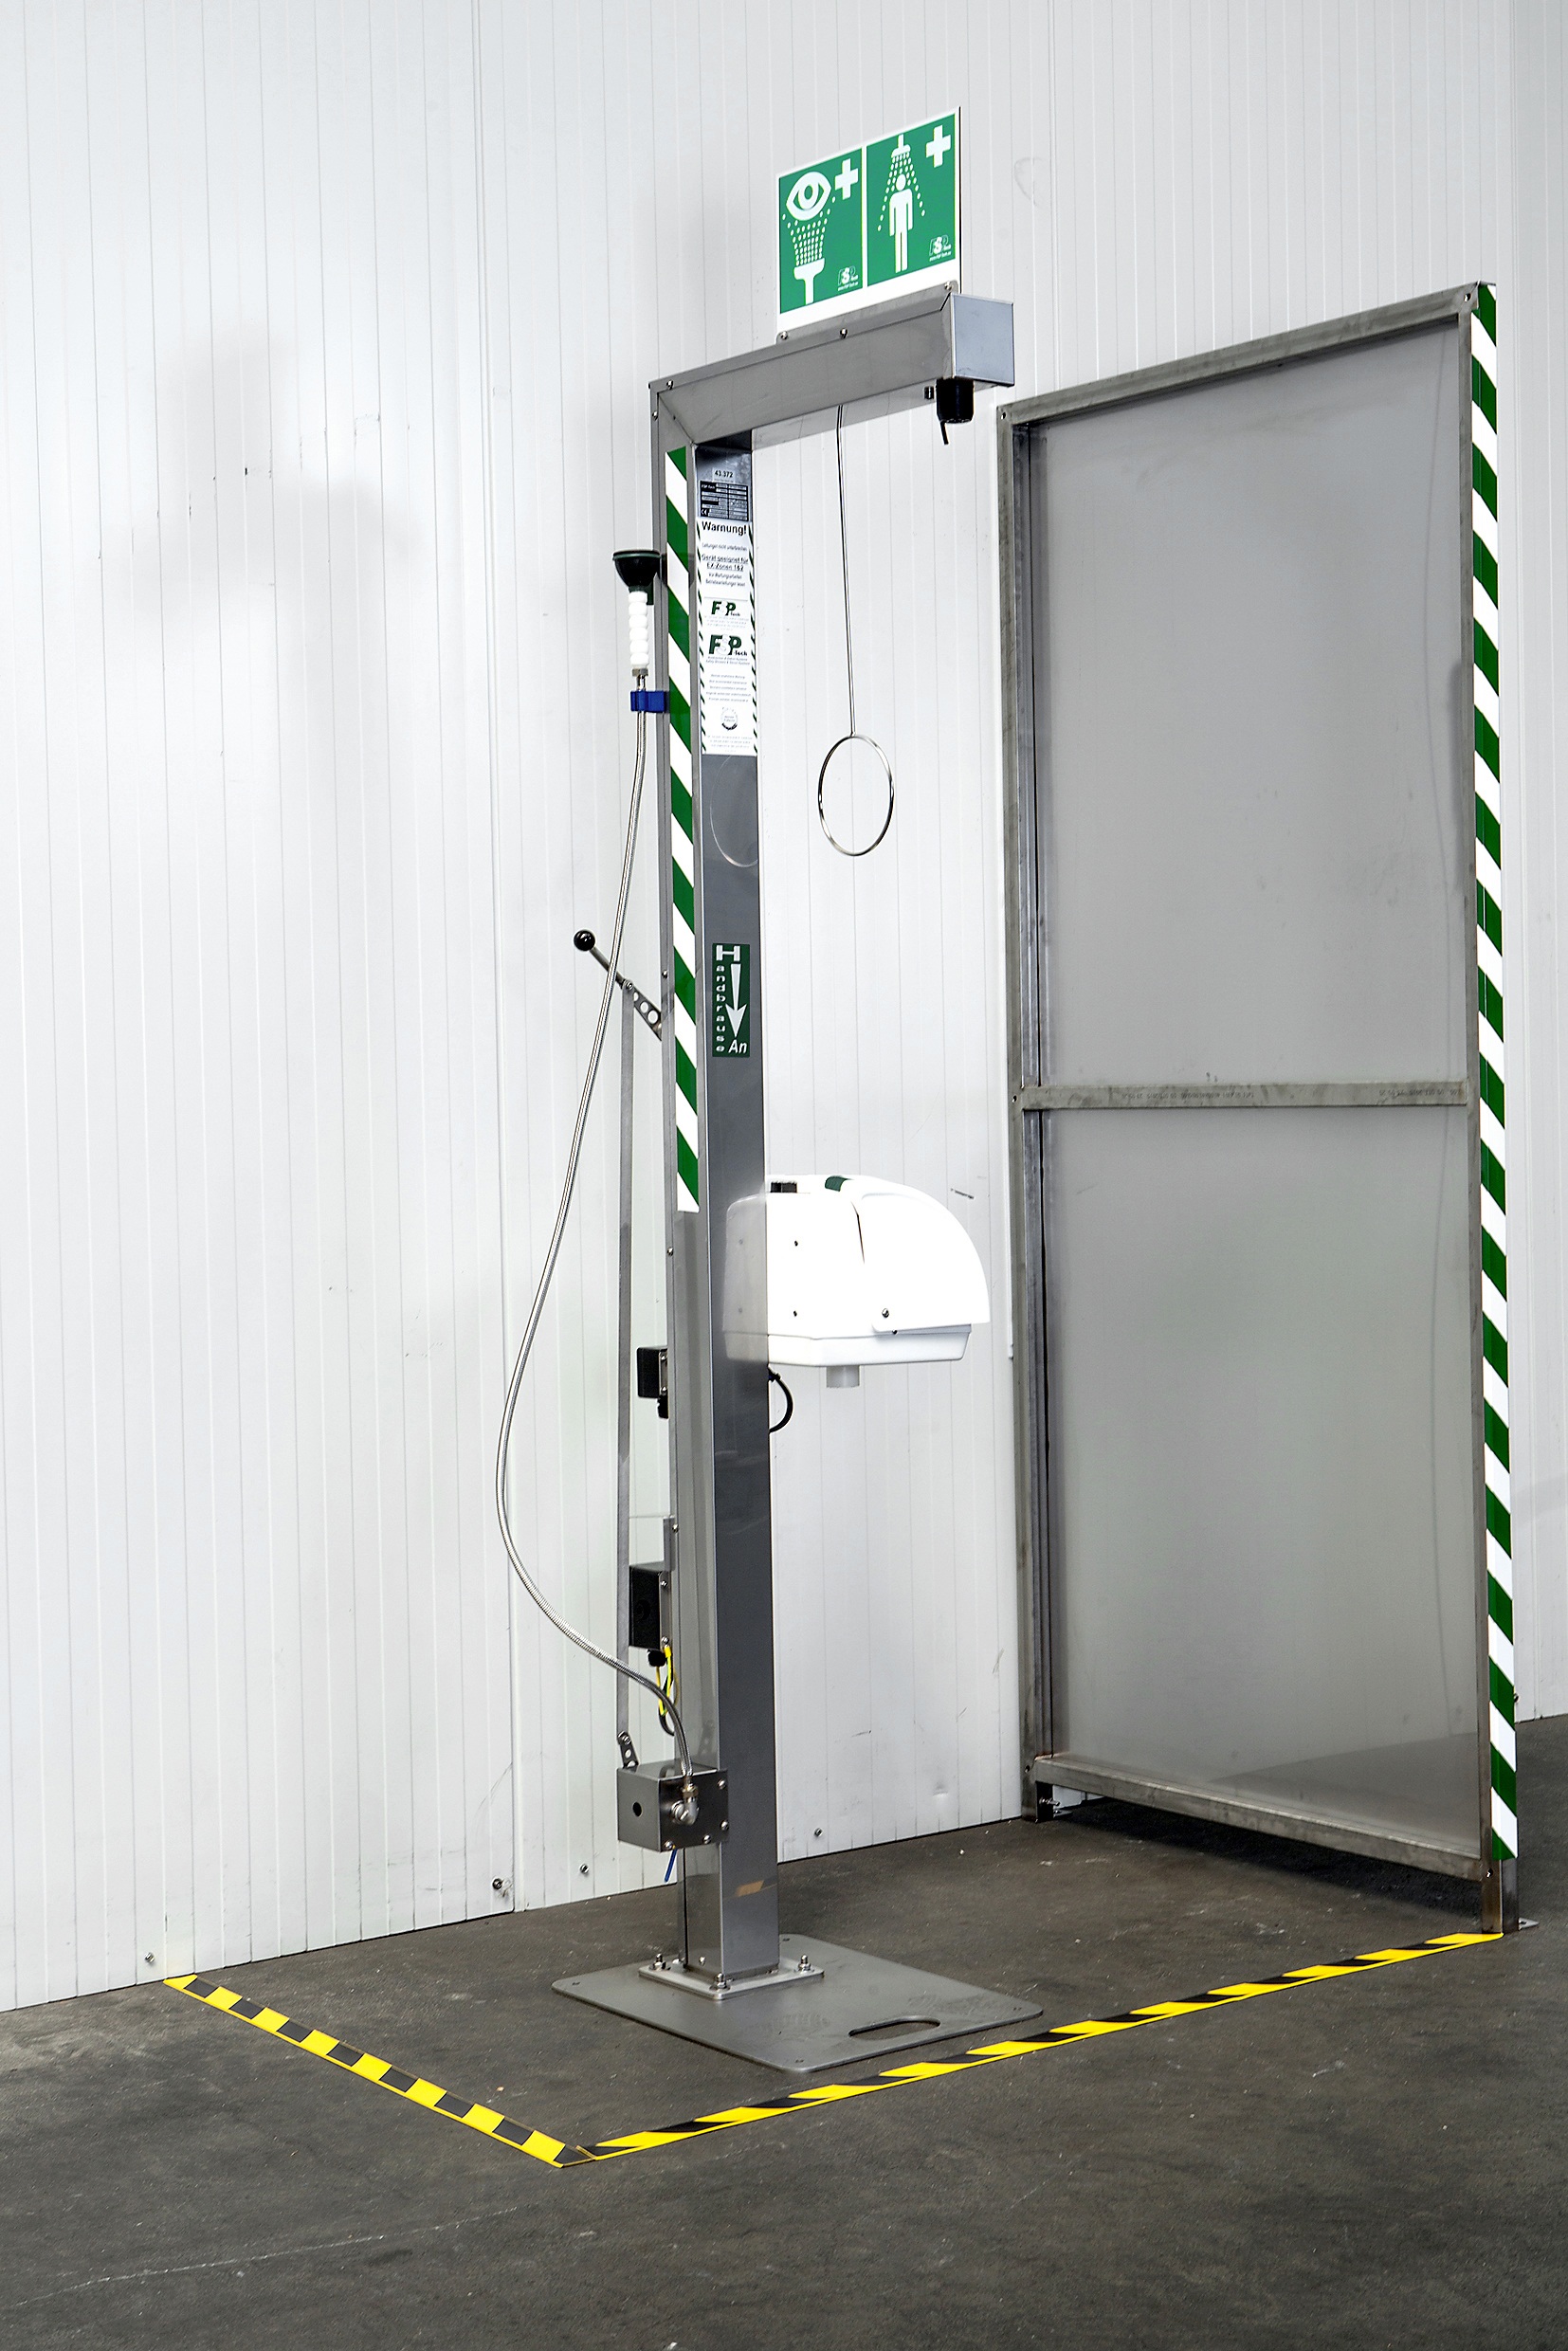
machine, furniture, protection wall, emergency shower, eye shower